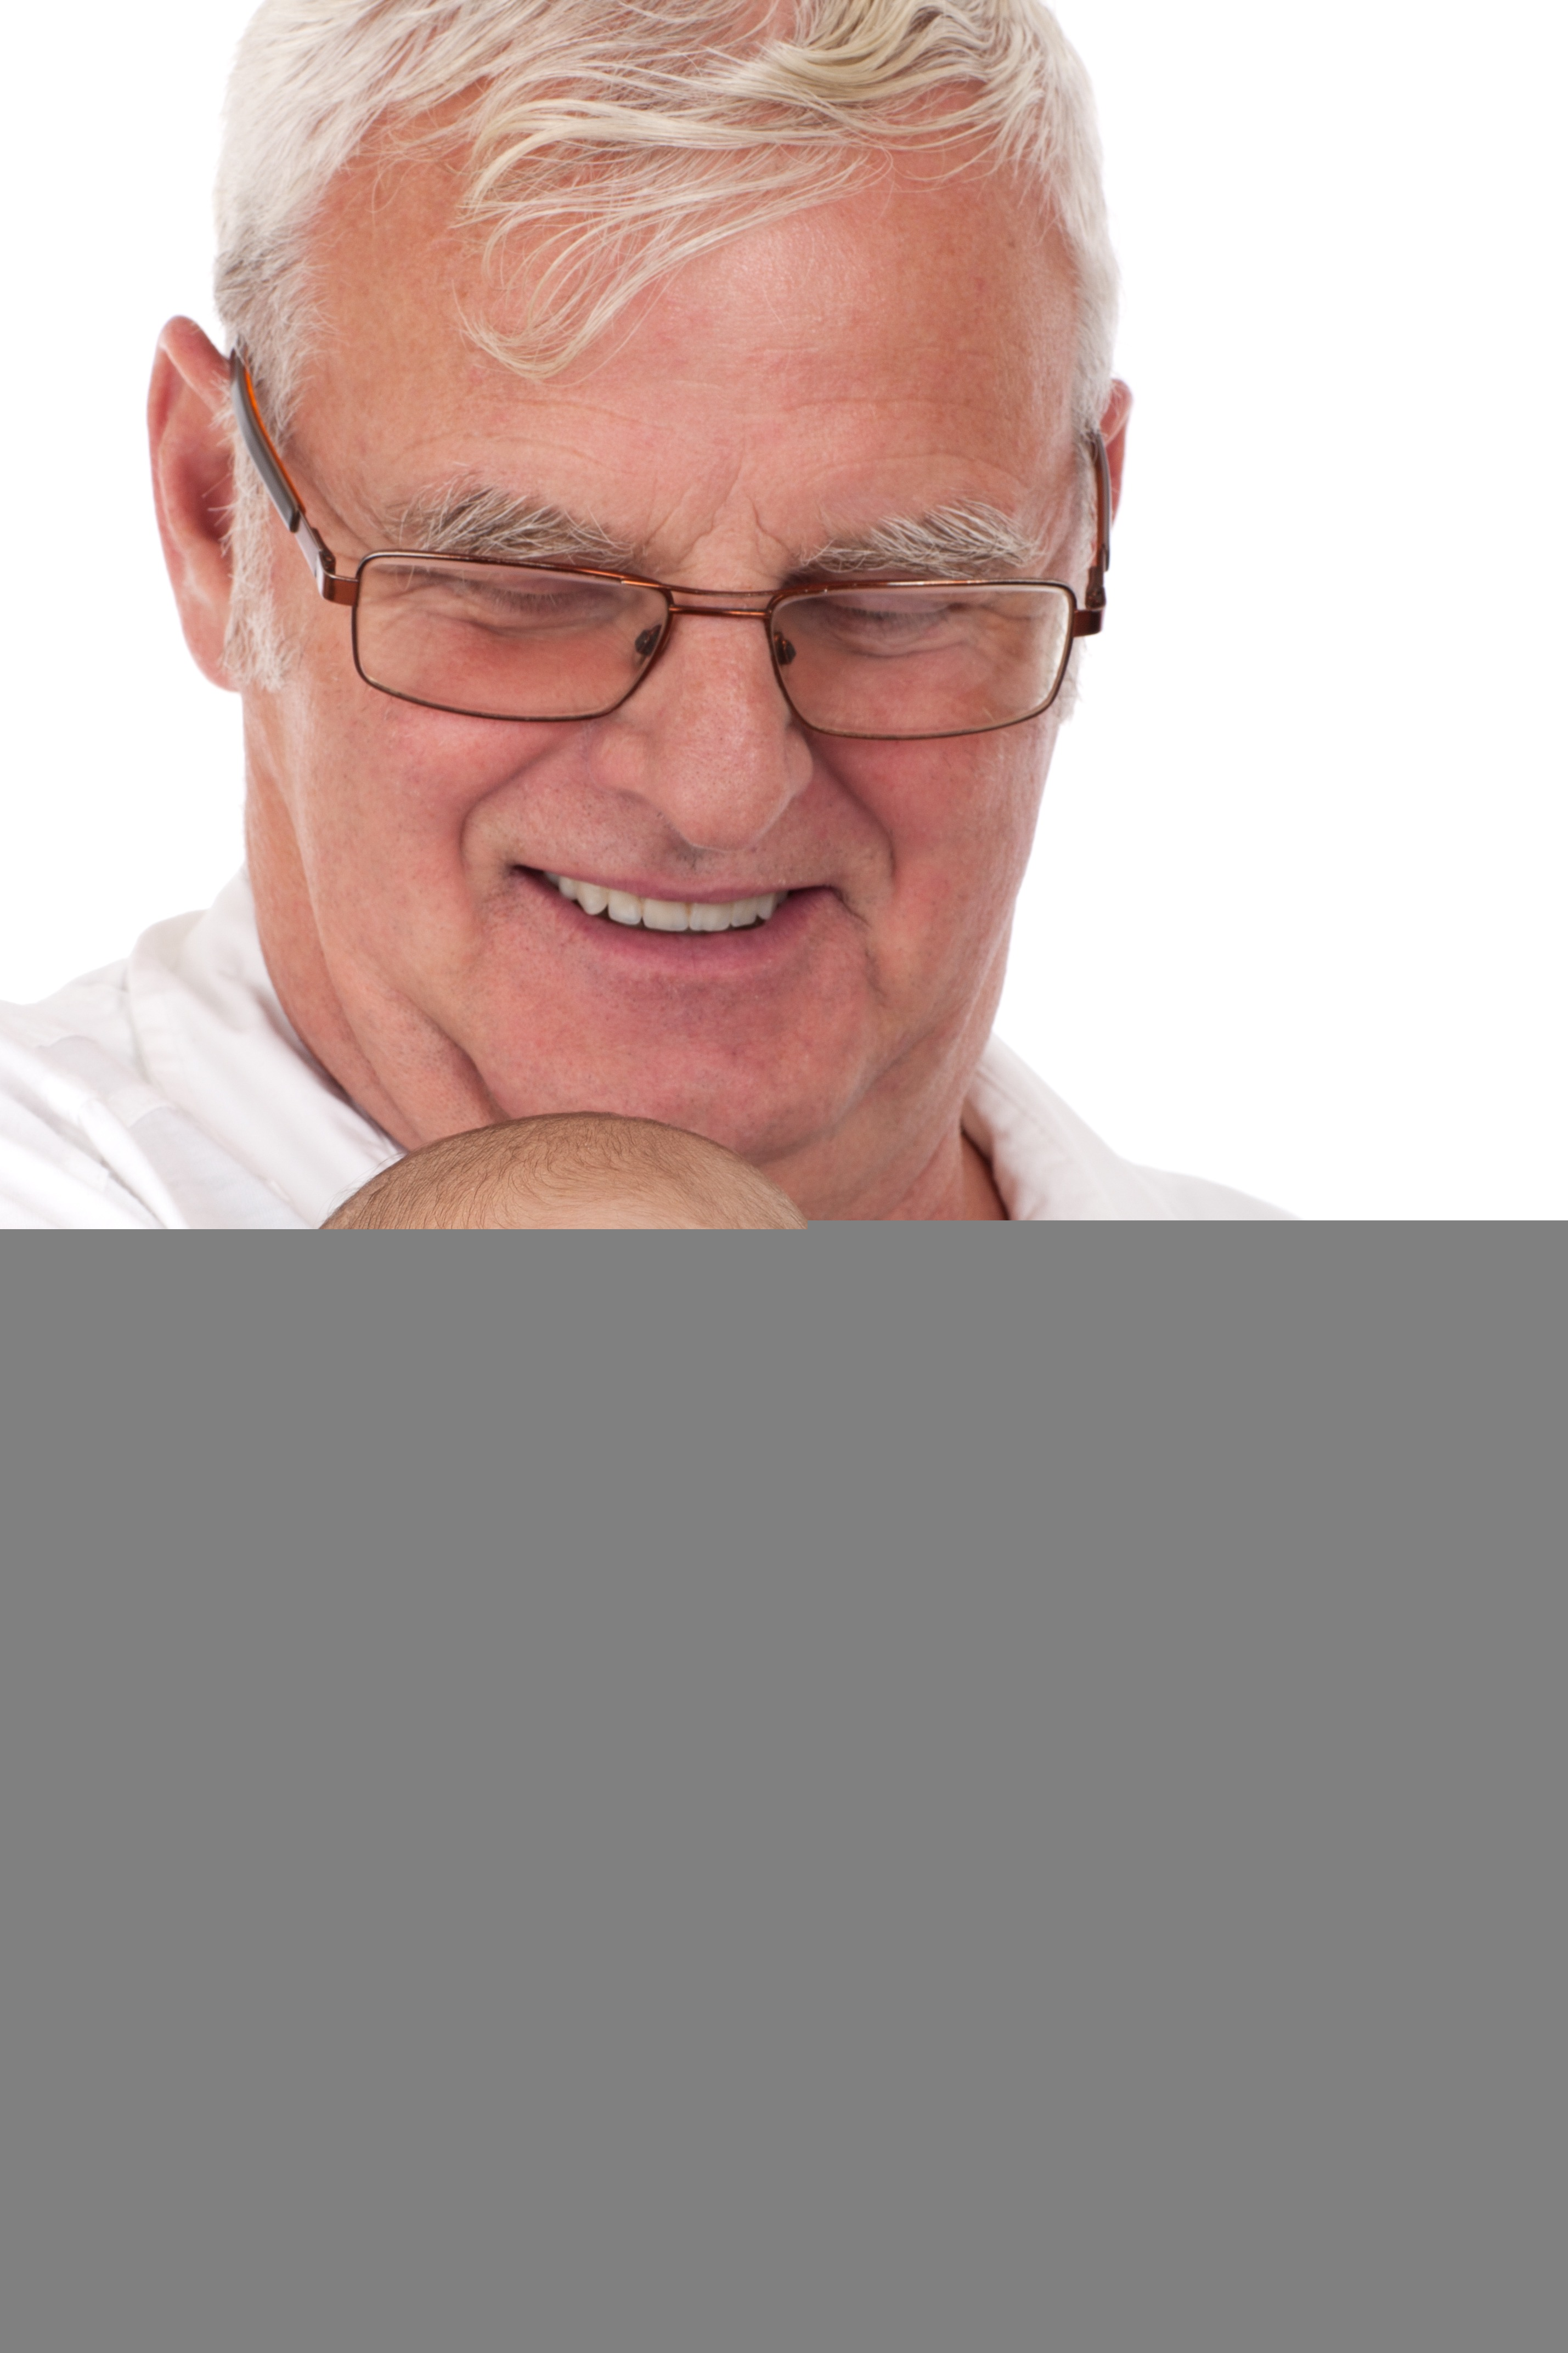
man, person, people, boy, kid, old, cute, portrait, child, profession, baby, smiling, caucasian, face, nose, happy, head, grandfather, grandchild, grandson, sense